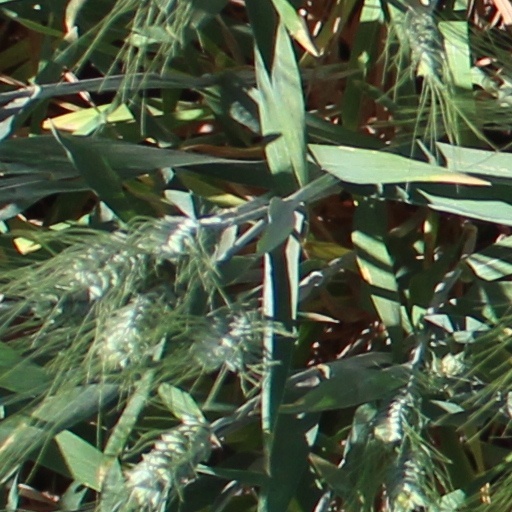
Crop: wheat